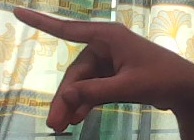
ASL sign: P